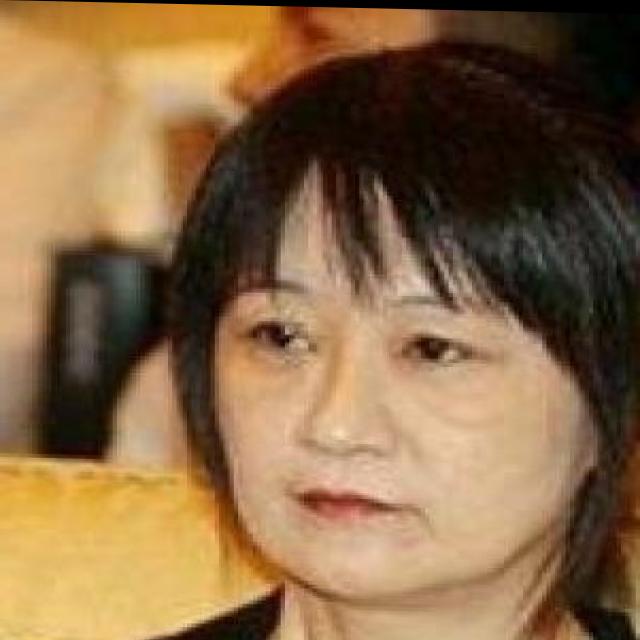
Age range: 45-64